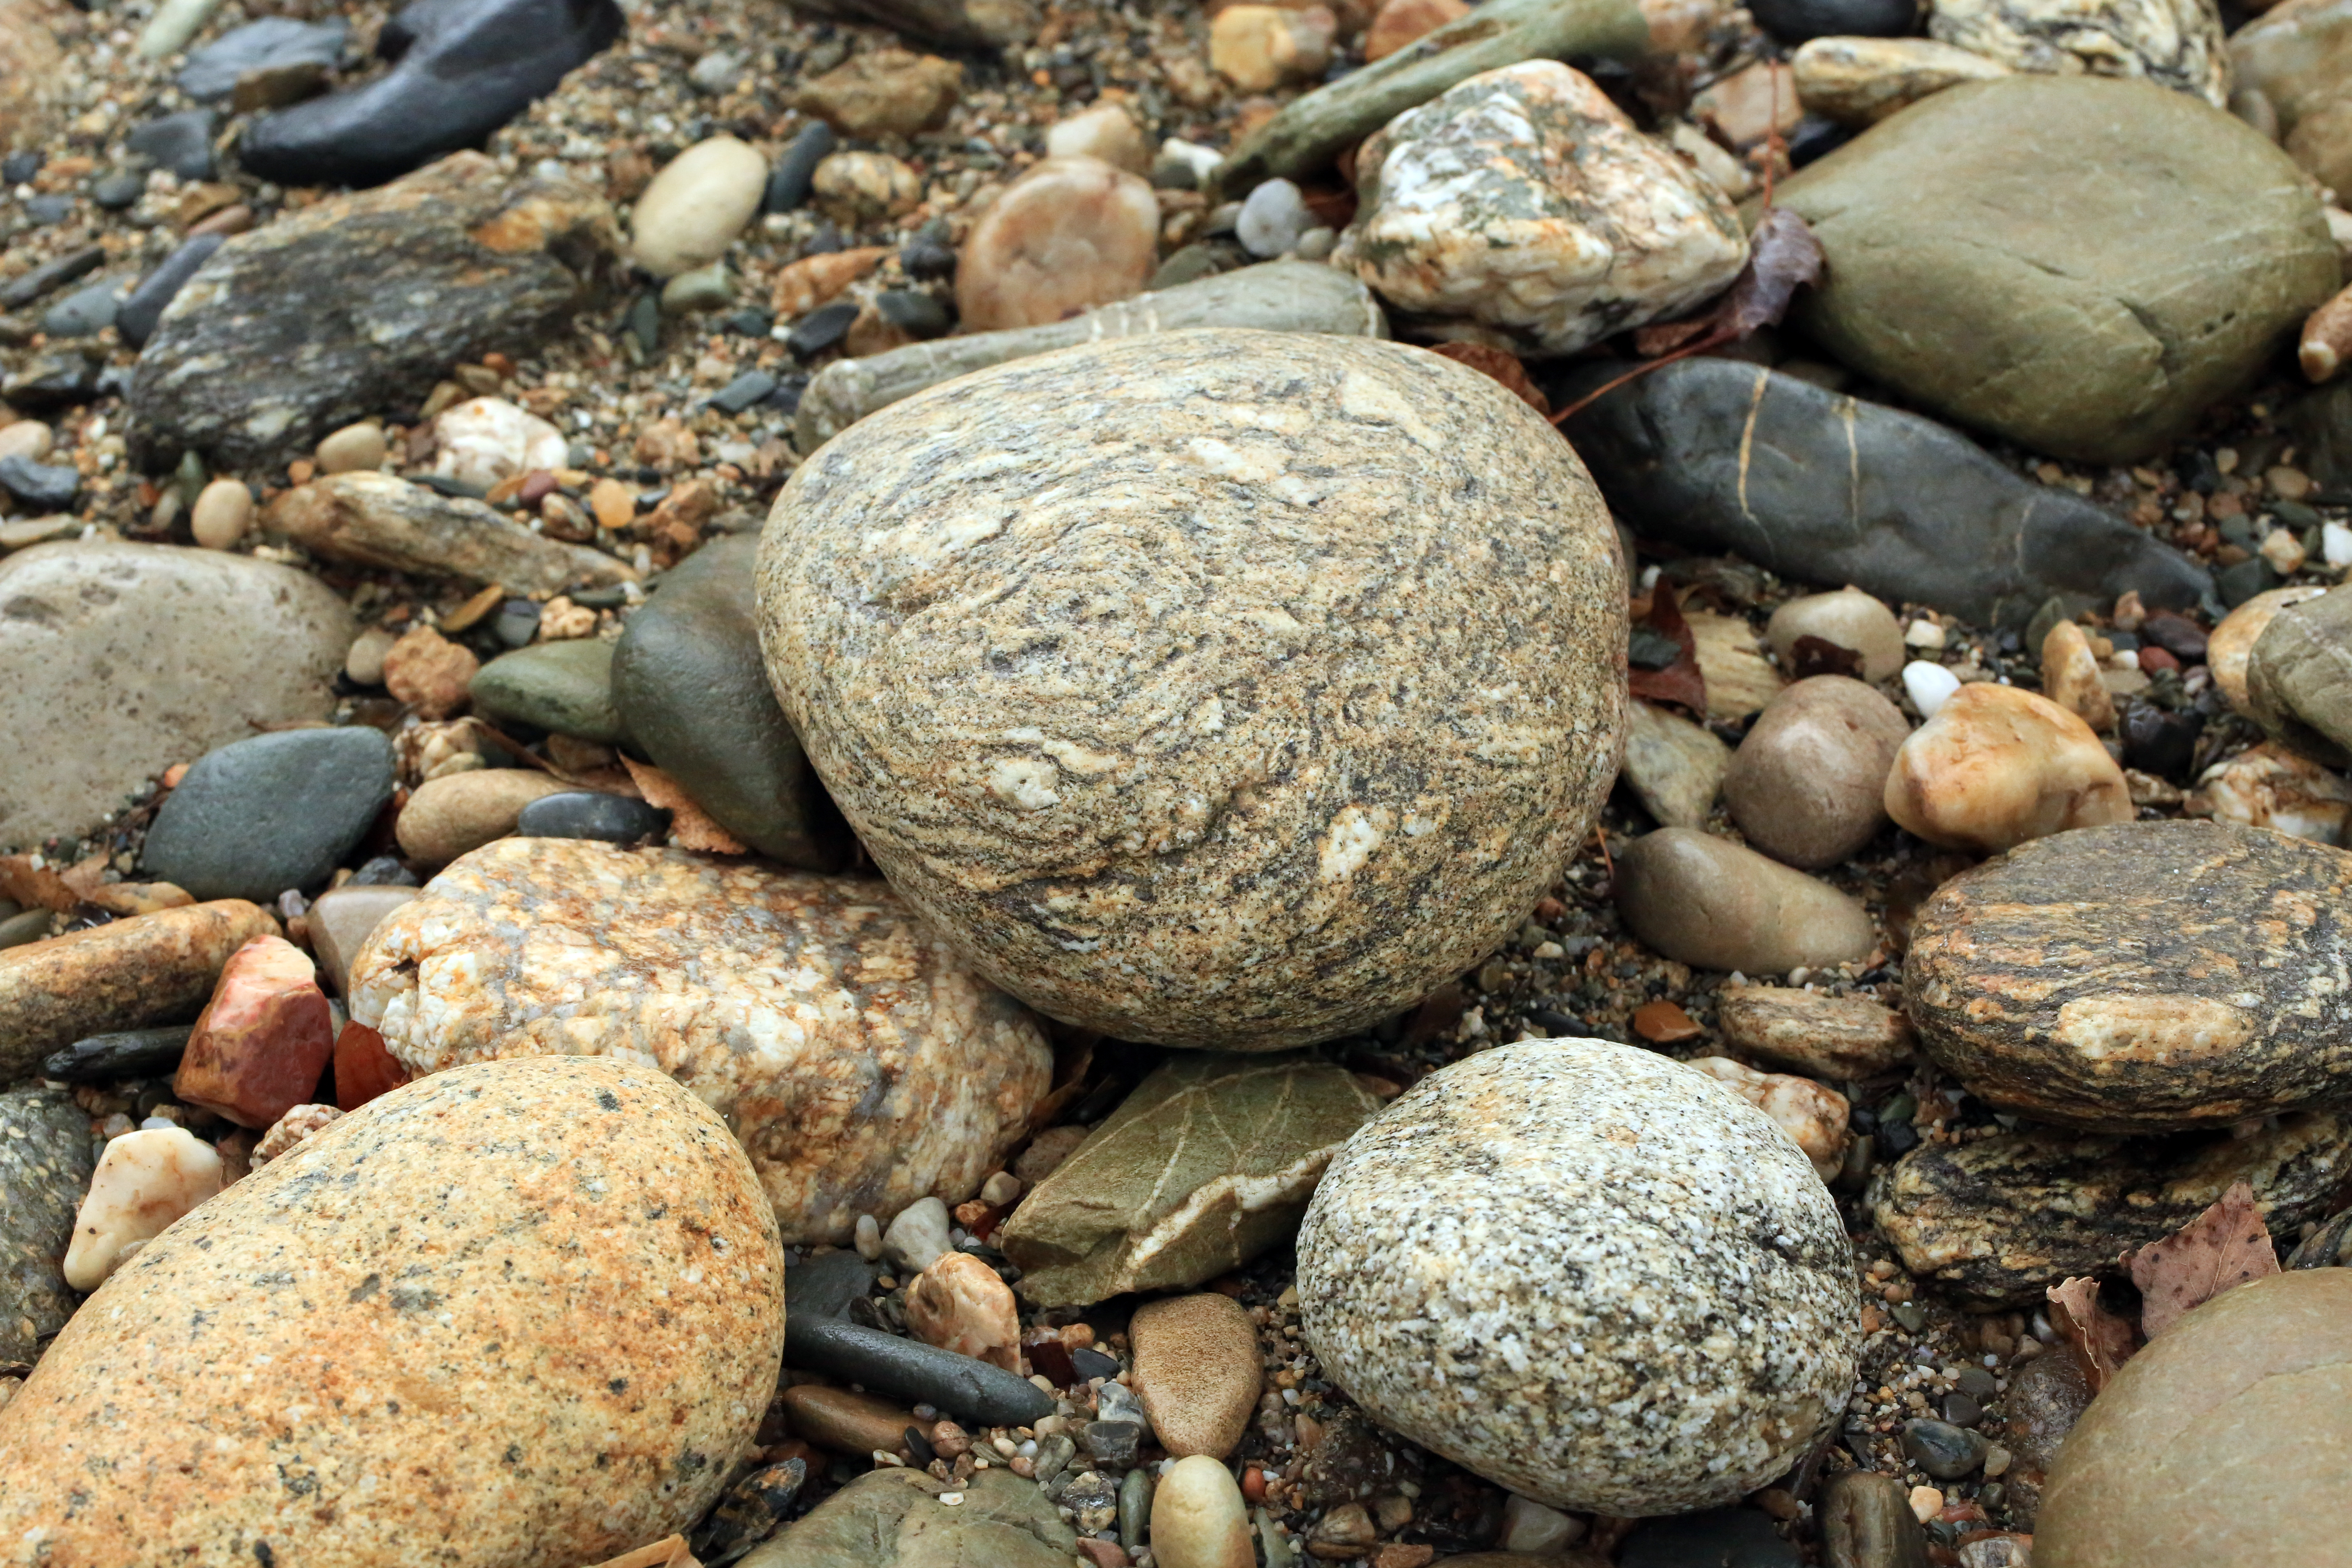
outdoor, rock, wildlife, europe, food, pebble, canon, seafood, fauna, material, invertebrate, stones, midi, riverbank, boulder, couleurs, occitanie, isasza, southfrance, sdfrankreich, zuidfrankrijk, mditerrane, languedocroussillon, hrault, eos5d, berges, rivire, galets, exterieur, courdeau, kiesen, roquebrun, teintes, steine, kiezen